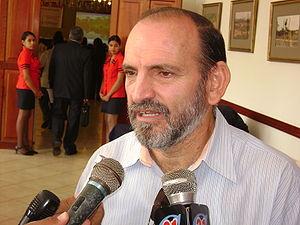
Yehude Simon Munaro est un médecin vétérinaire, sociologue et homme d'État péruvien. De 2002 à 2008 il a été président de la Région de Lambayeque. Le 14 octobre de 2008 il est nommé président du Conseil, succédant à Jorge del Castillo. Il annonce sa démission le 19 juin 2009 et le président Alan García désigne Javier Velásquez Quesquén pour le remplacer.